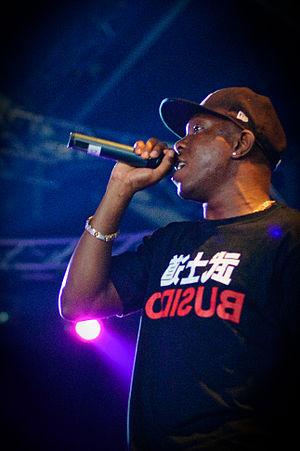
Dizzee Rascal, nom de scène de Dylan Kwabena Mills, né le 18 septembre 1984, est un rappeur, auteur, interprète et producteur britannique originaire du district de Bow dans l'est de Londres.